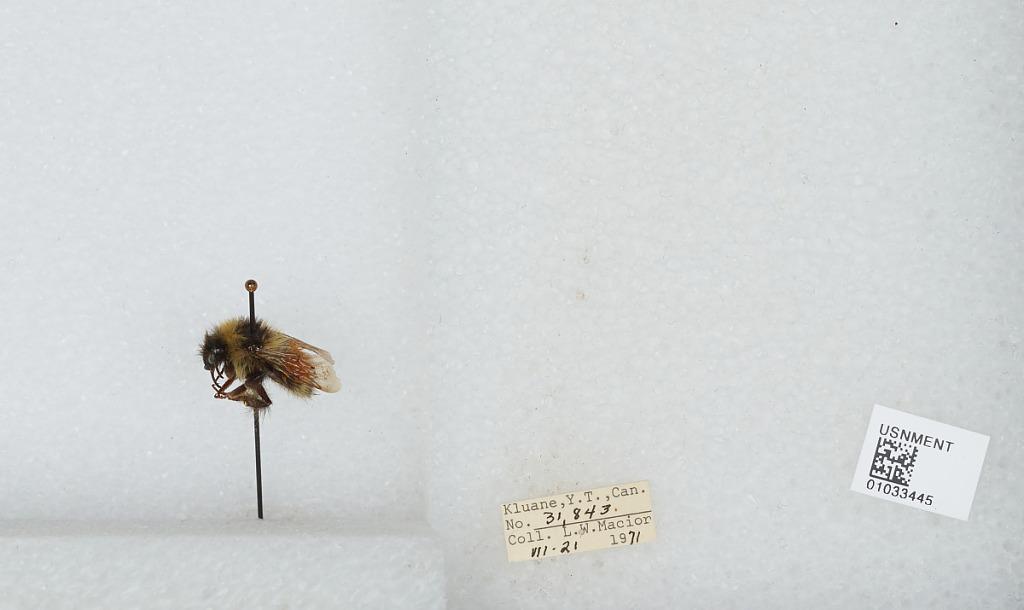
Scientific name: Bombus (Pyrobombus) sylvicola Kirby
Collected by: L. Macior
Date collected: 1971-7-21
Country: Canada
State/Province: Yukon Territory
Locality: Kluane
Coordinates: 60.75, -139.5